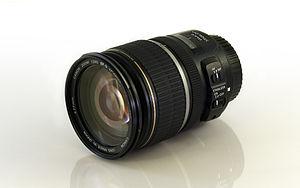
Un objectif Canon EF-S 17-55mm f/2.8 IS USM.